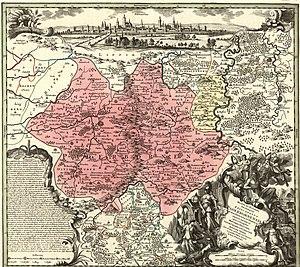
La principauté épiscopale de Paderborn était une principauté ecclésiastique du Saint-Empire romain germanique. Sa capitale était Paderborn. Elle relevait du cercle impérial du Bas-Rhin-Westphalie.